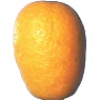
Label: kumquats